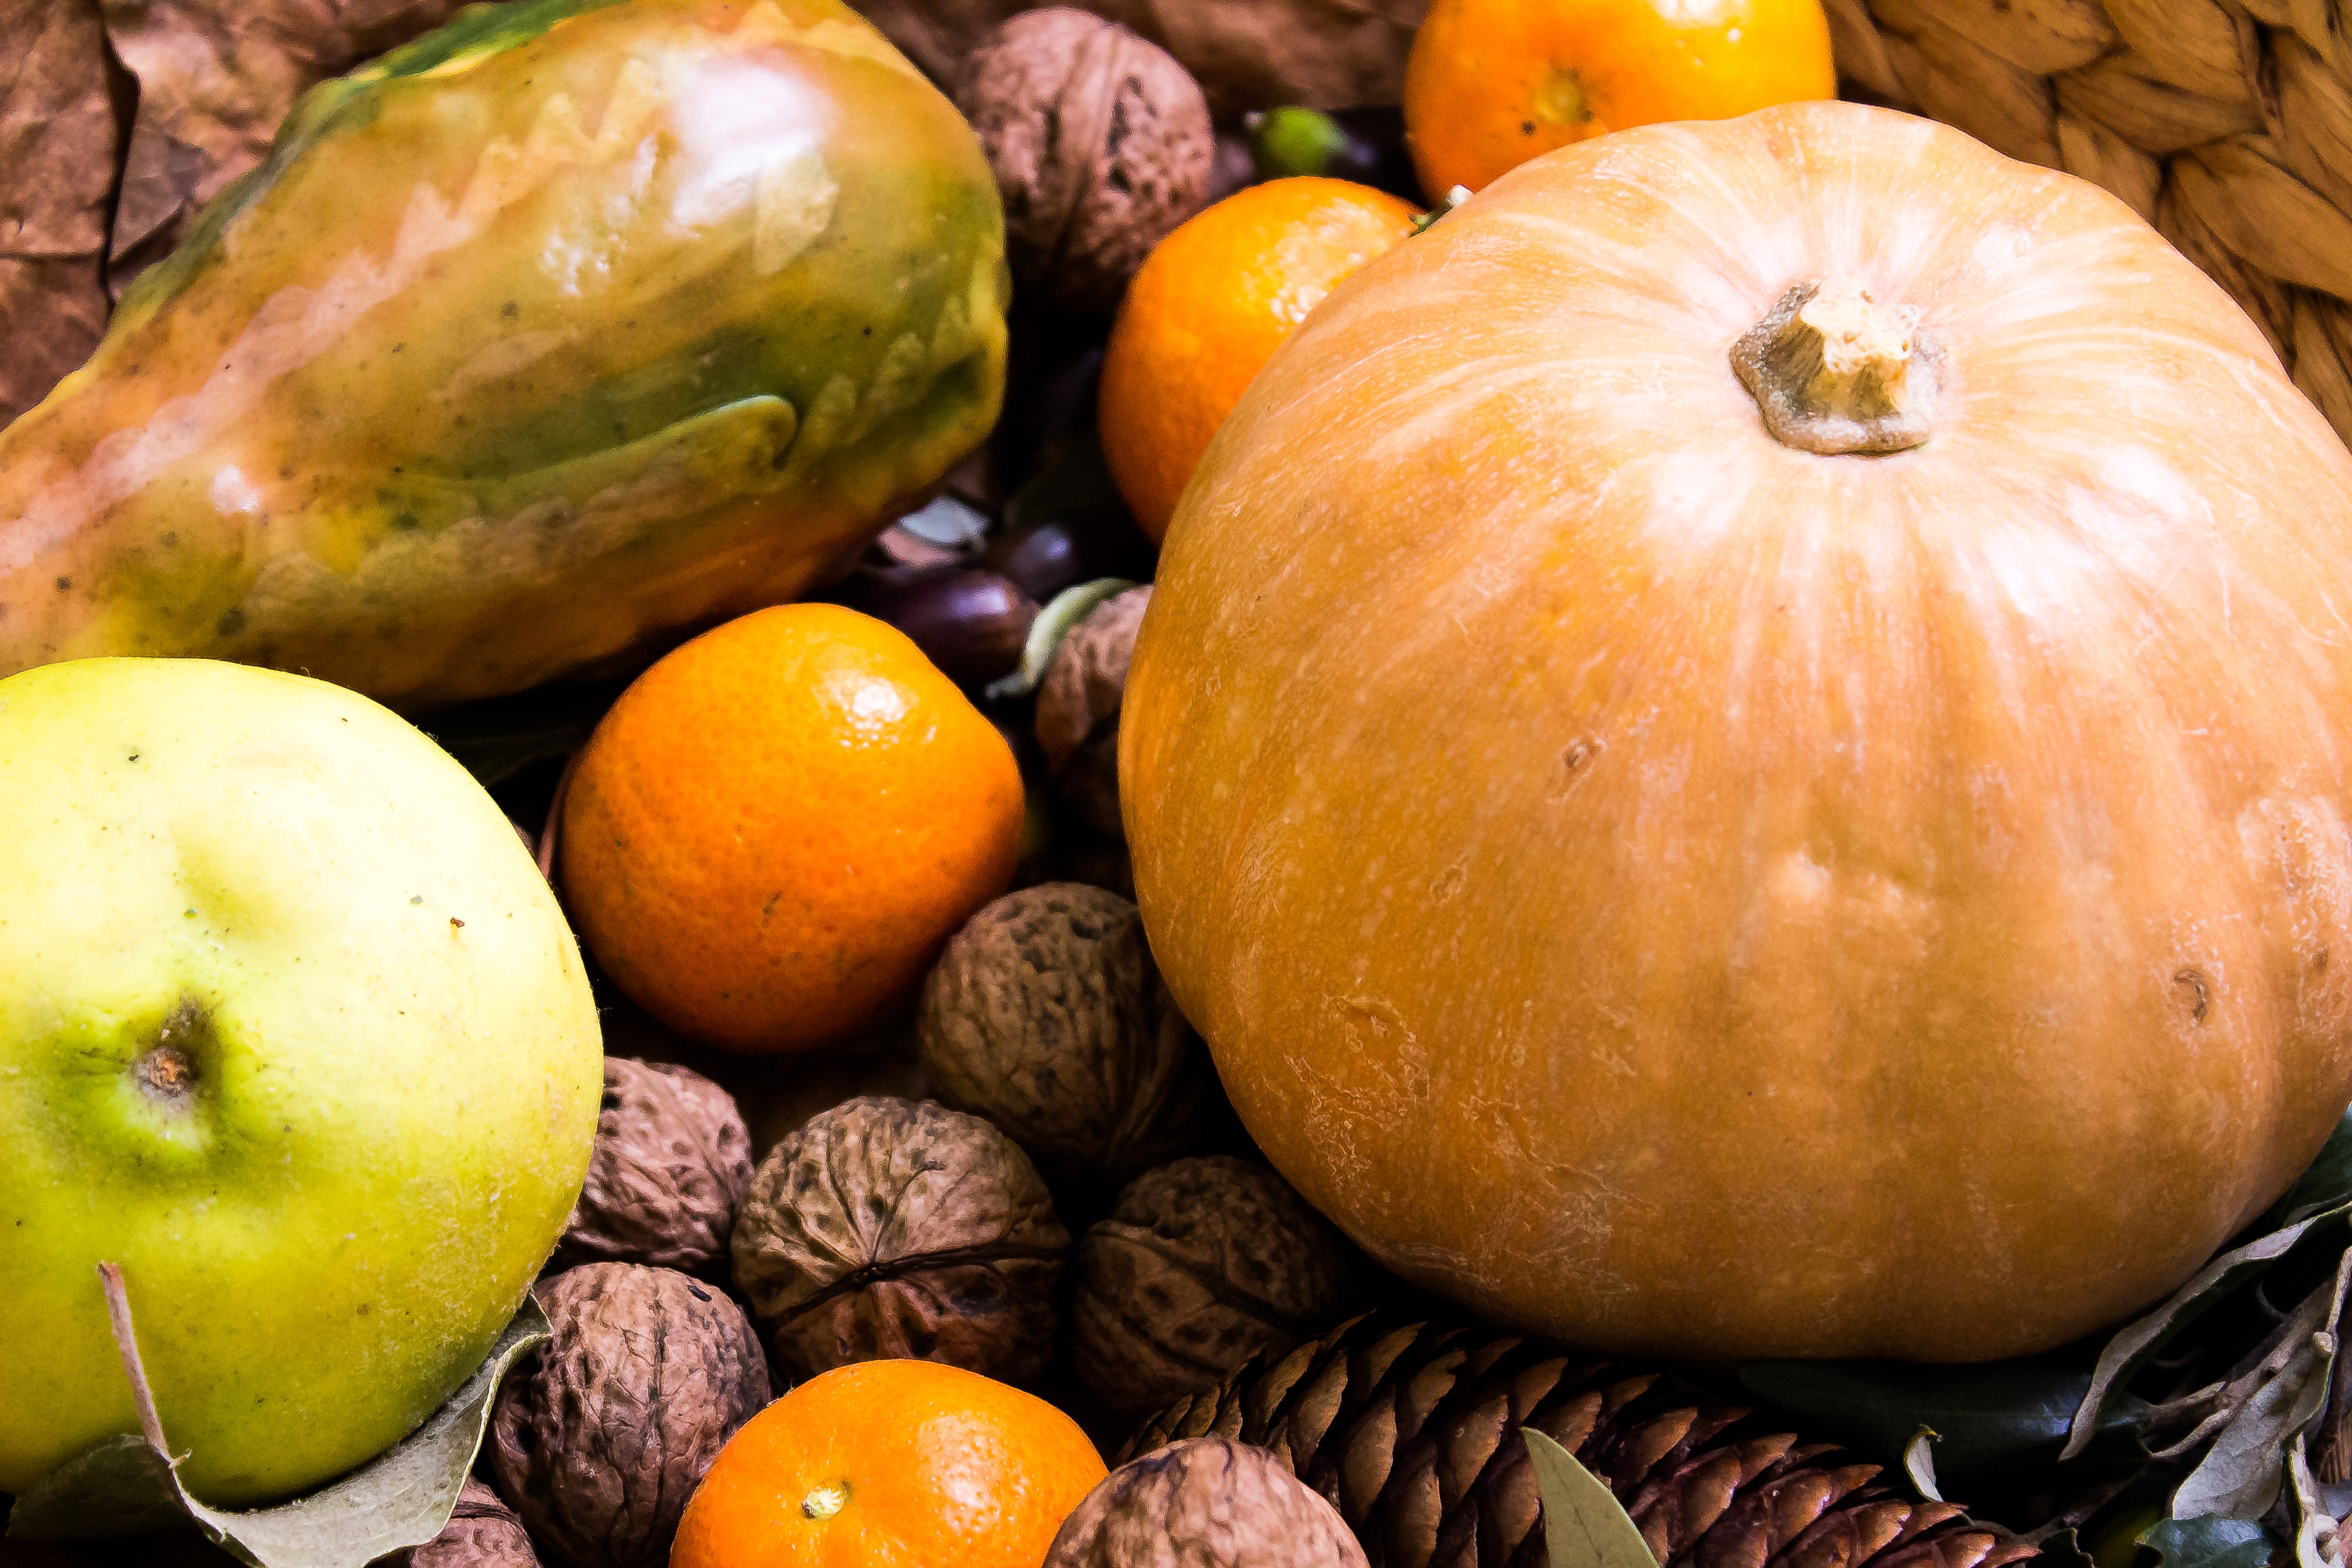
nature, plant, fruit, food, produce, vegetable, autumn, pumpkin, gourd, nuts, calabaza, cucurbita, flowering plant, winter squash, land plant